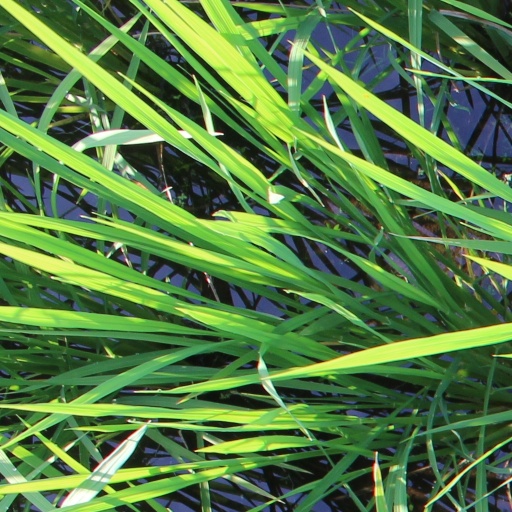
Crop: rice